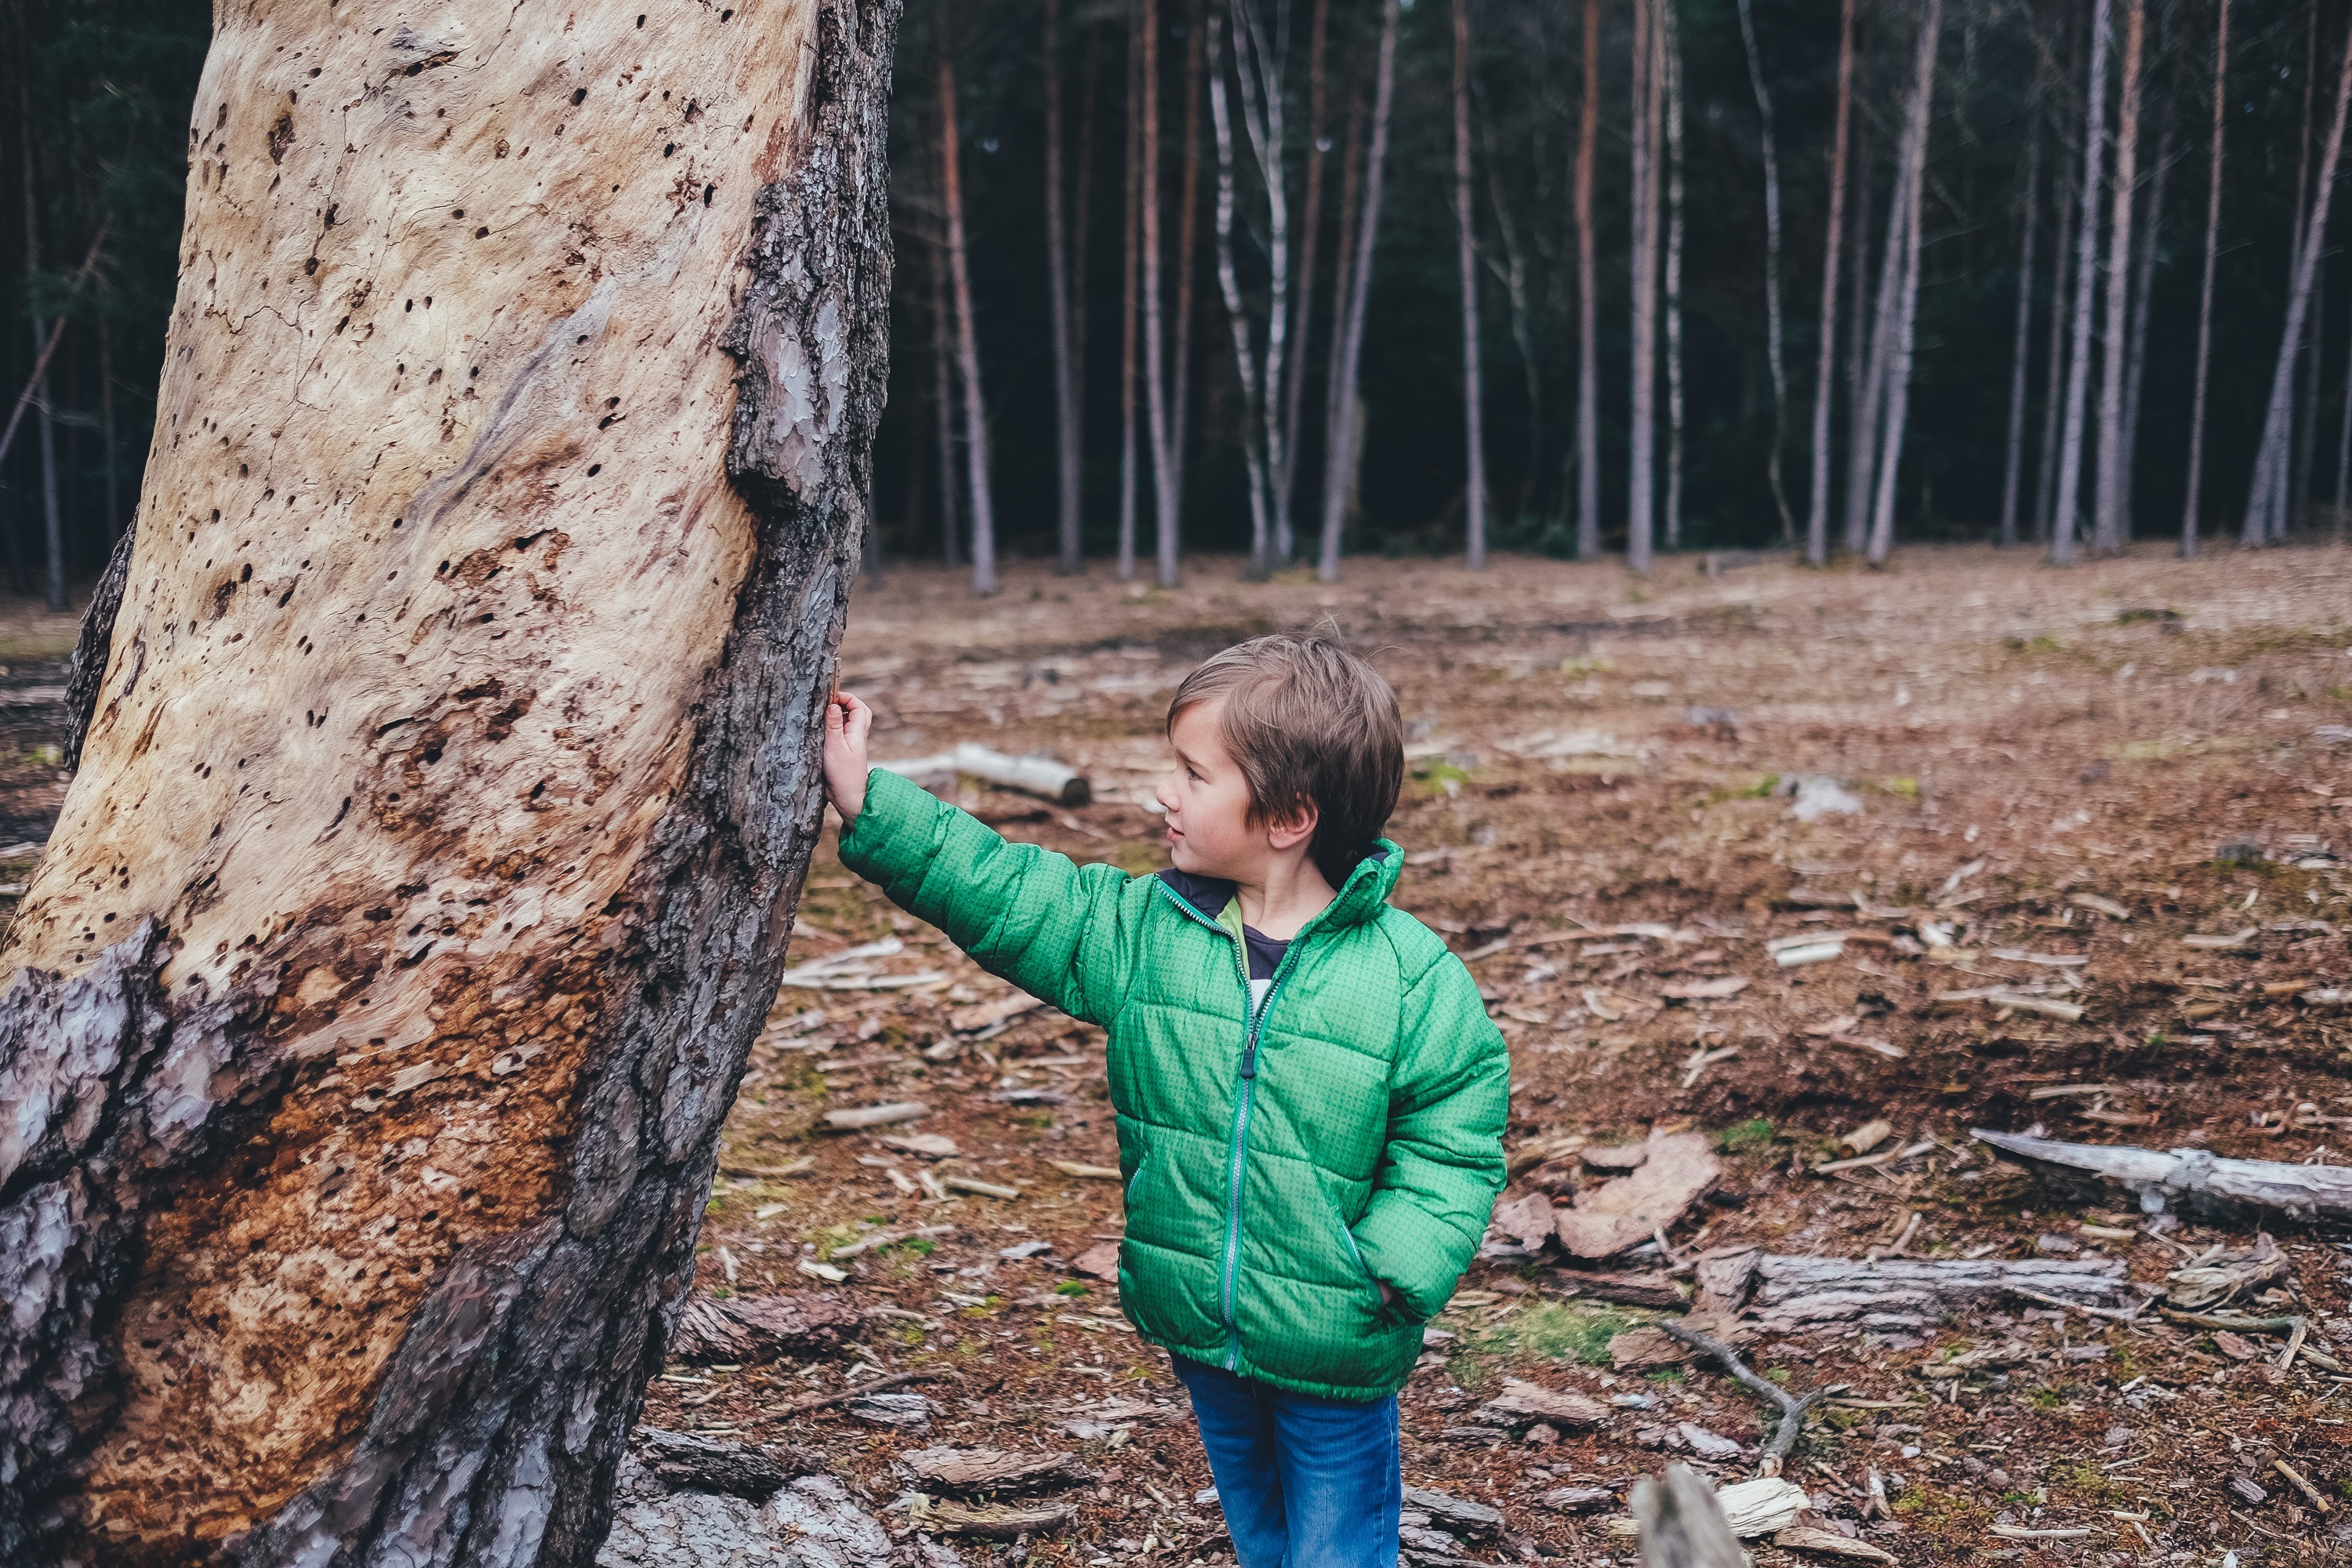
tree, nature, forest, wood, spring, natural, park, soil, child, woodland, woody plant